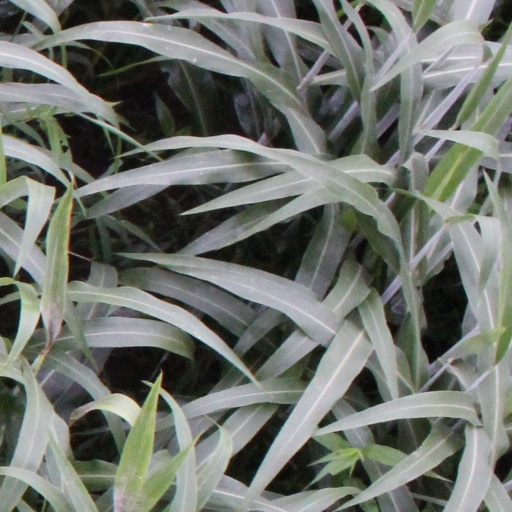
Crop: sorghum